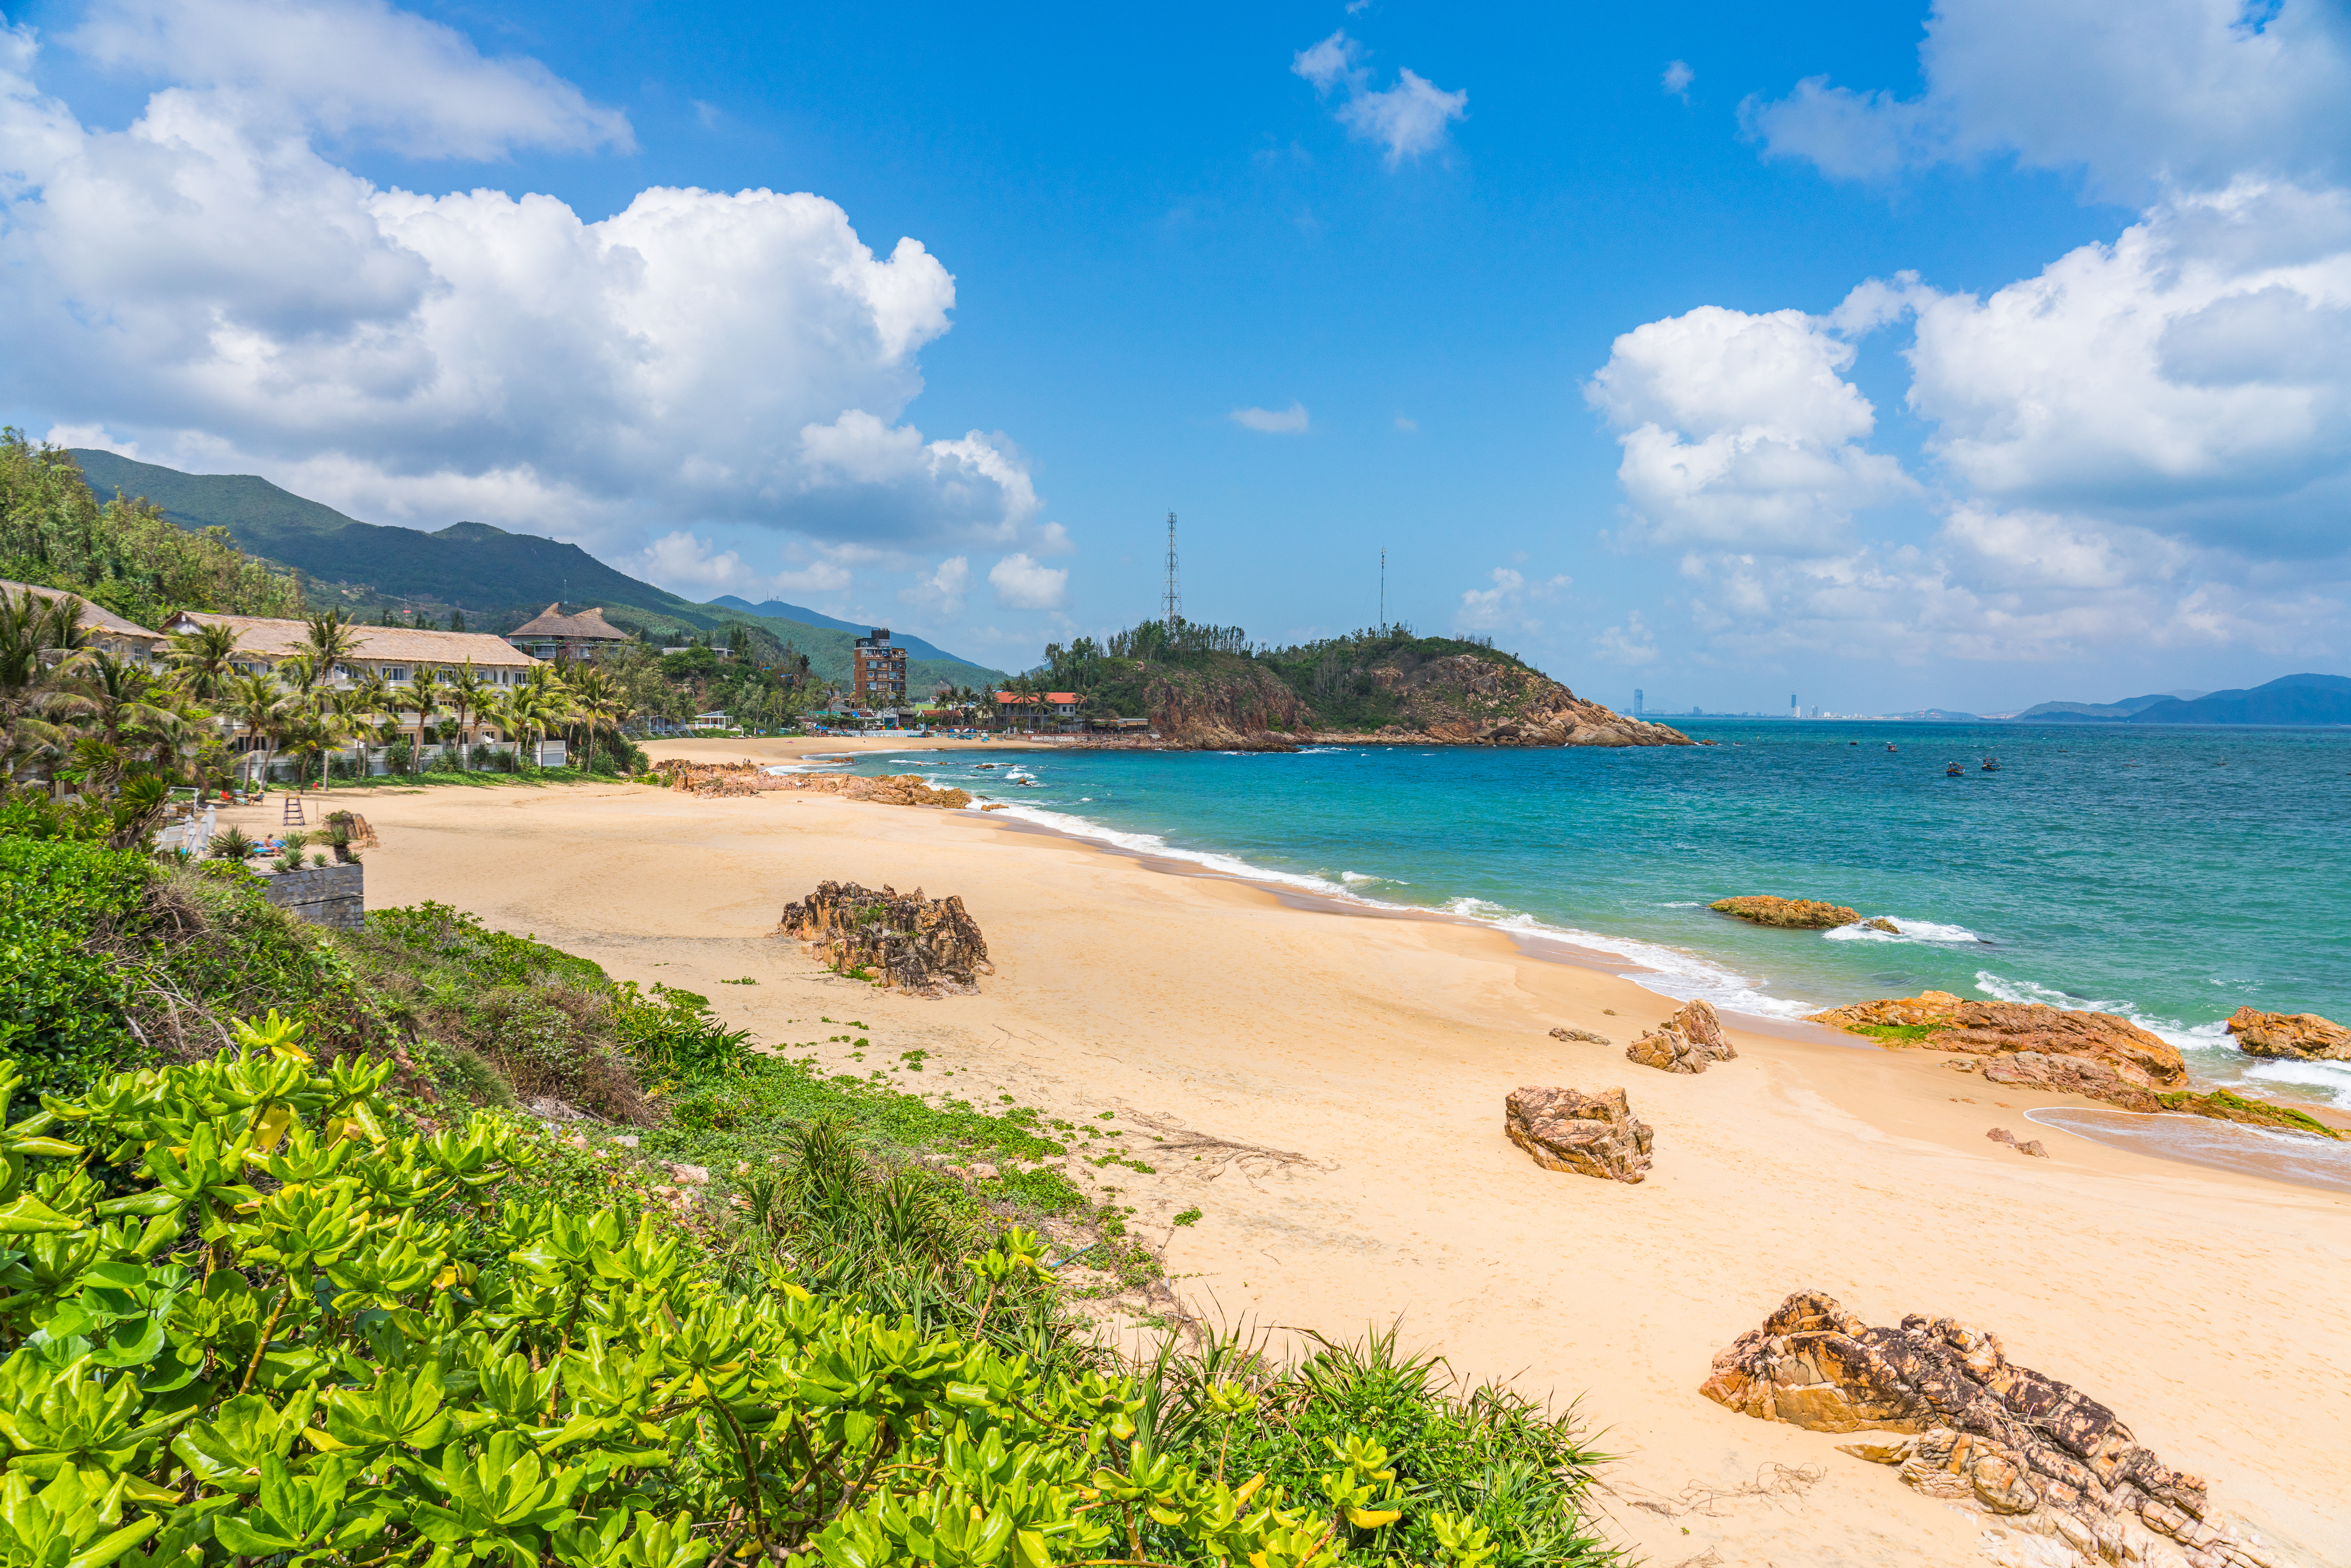
clouds, resorts, seas, sunlight, vietnam, body of water, coastal and oceanic landforms, coast, shore, cloud, sand, tourism, beach, bay, ocean, caribbean, tropics, hill, azure, island, sea, headland, shoal, Raised beach, promontory, cove, lagoon, bight, cay, wind wave, panorama